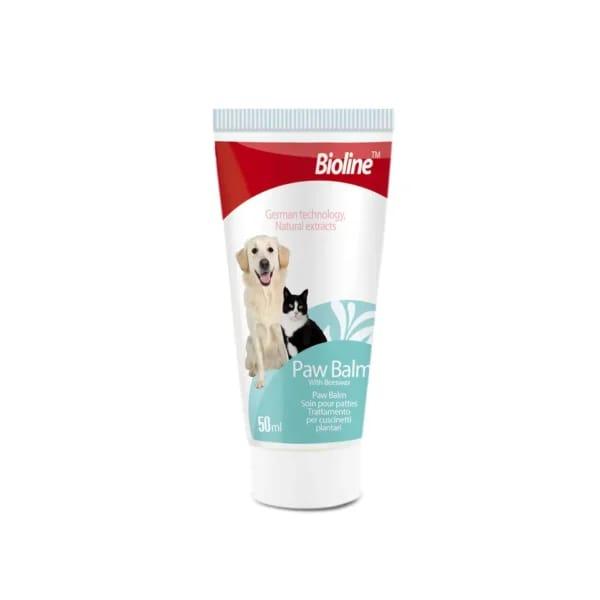
Chupa maalumu kilichowekwa picha ya mbwa pamoja na paka, kinachotumika kuhifadhia dawa kwa ajili ya mifugo na hivyo kuimarisha afya za wanyama hao wa kufugwa nyumbani. Ikiwa ni sehemu inayoongeza ustawi kwa wanyama hao.